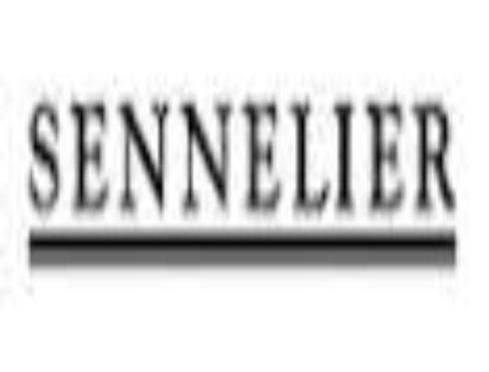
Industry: Necessities